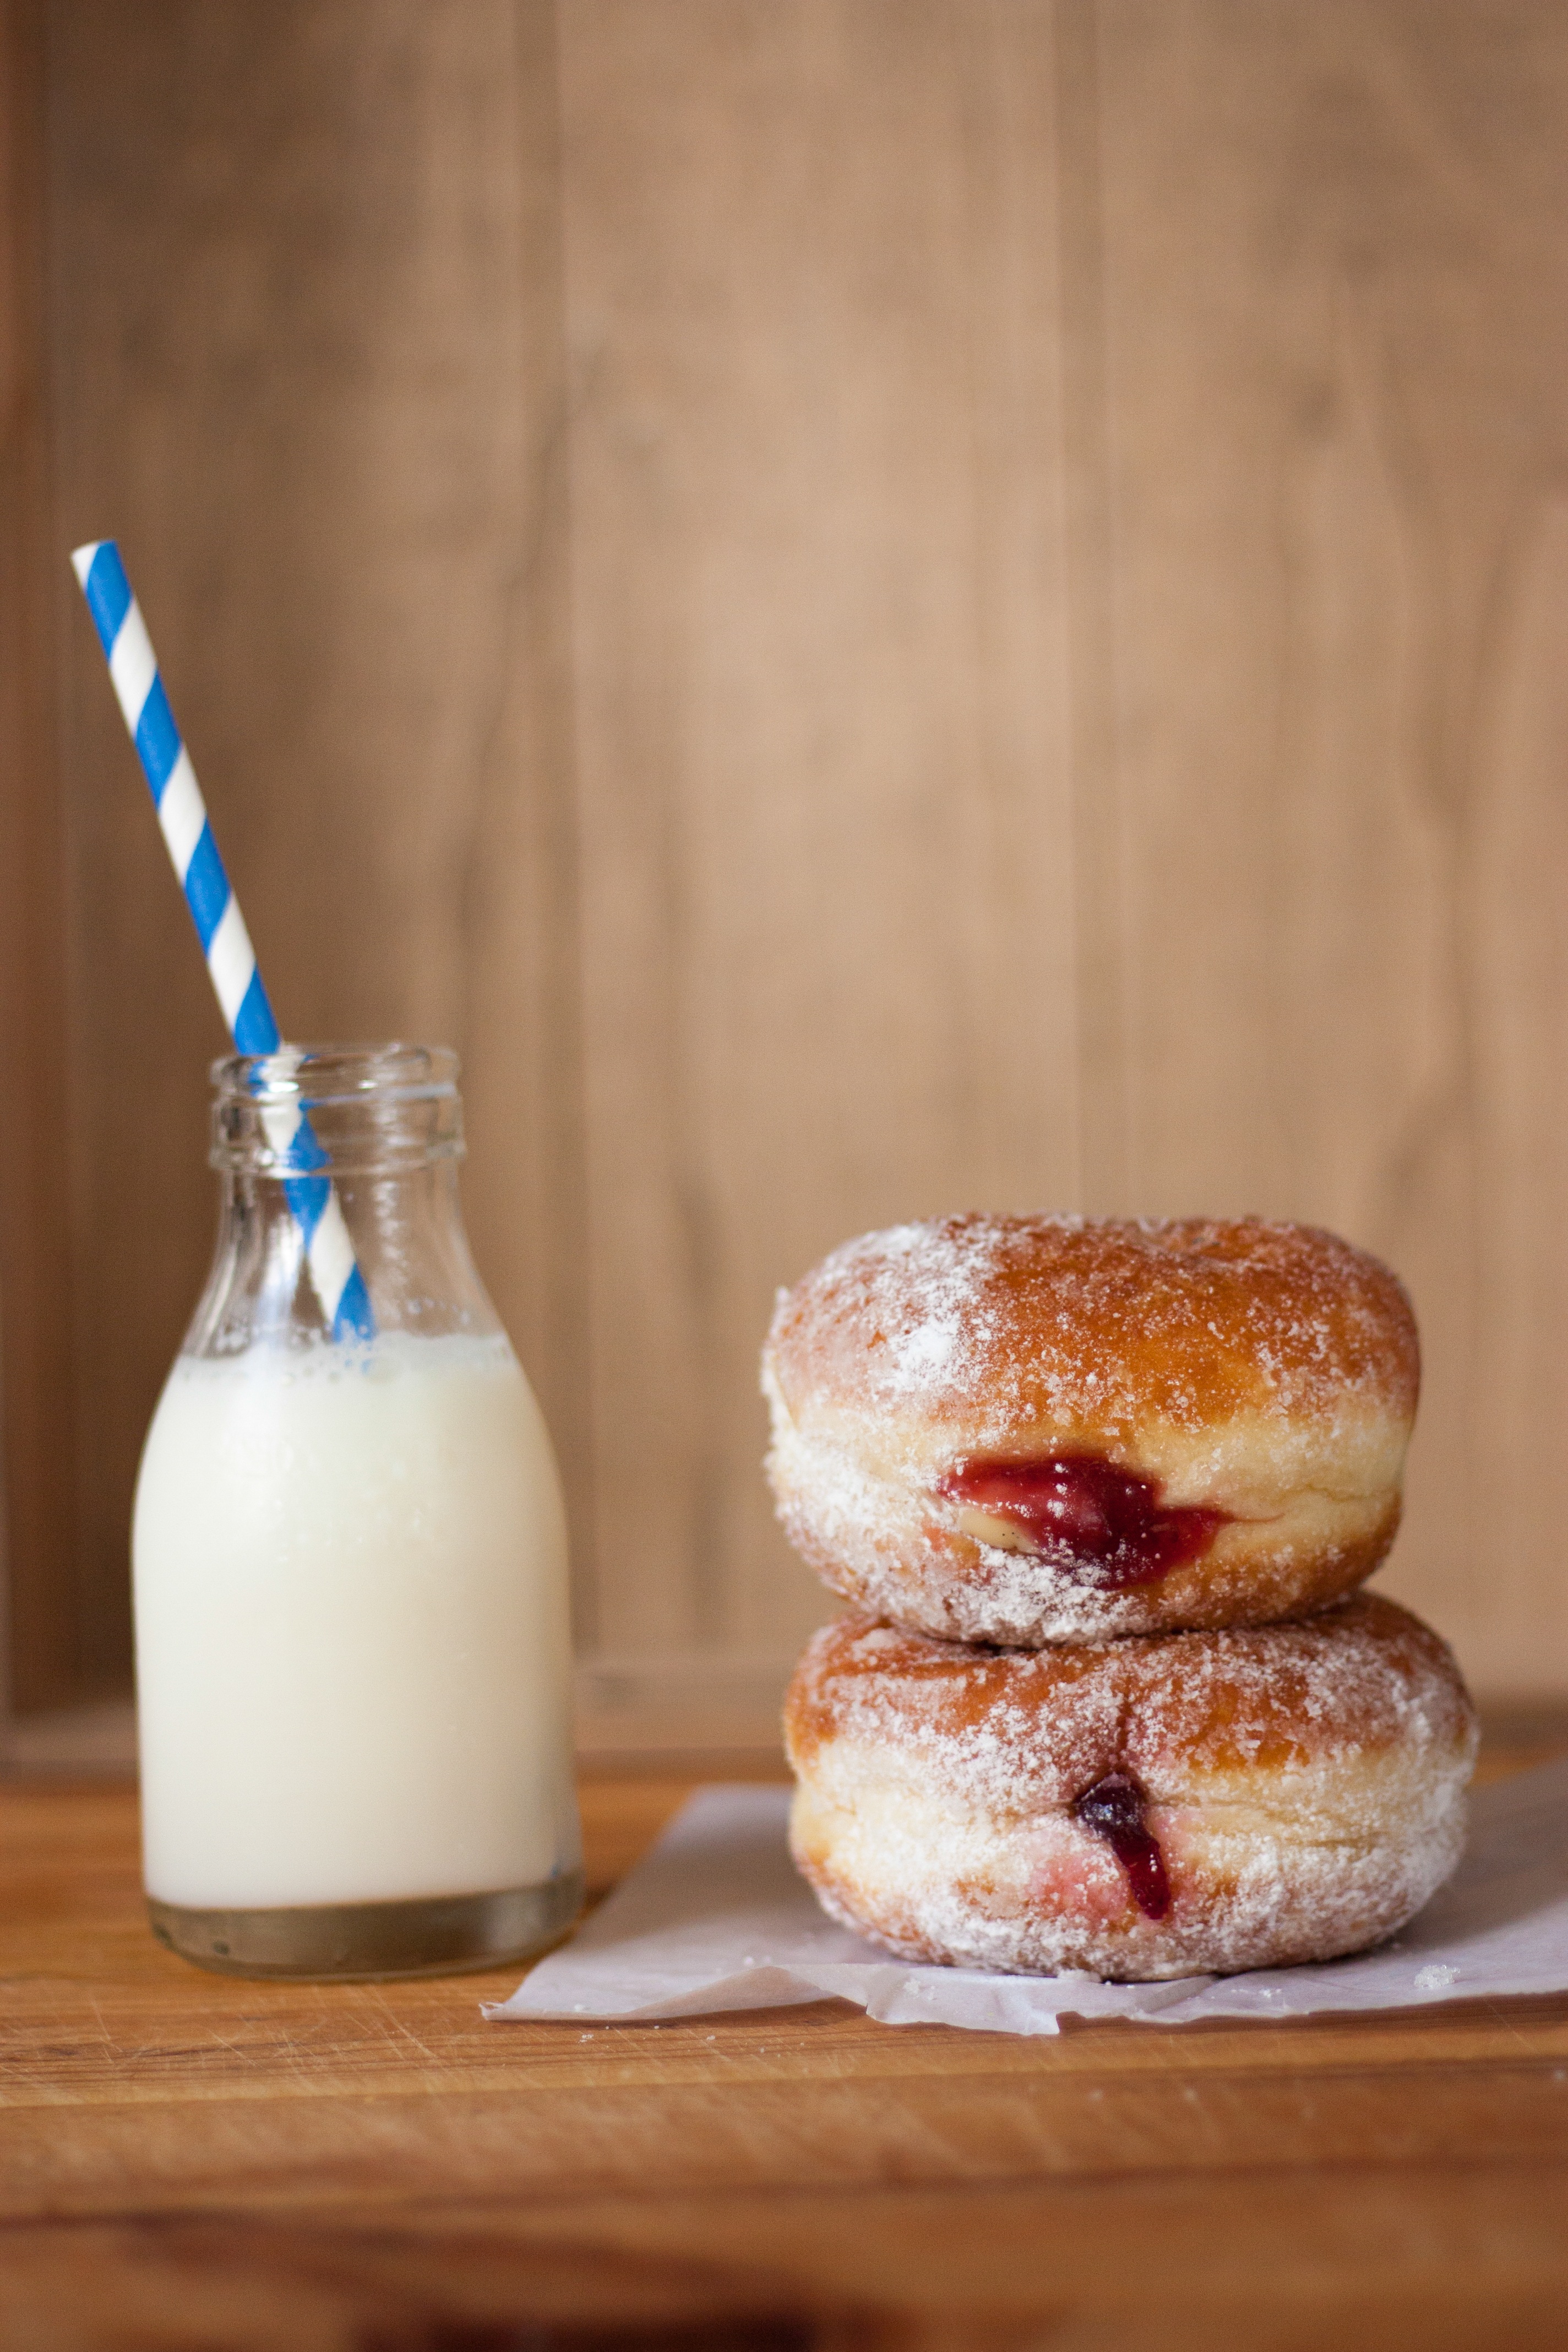
sweet, meal, food, produce, drink, breakfast, baking, milk, gourmet, snack, dessert, delicious, homemade, pastry, bakery, jam, jelly, sugar, decorative, straw, tasty, treat, confectionery, flavor, craller